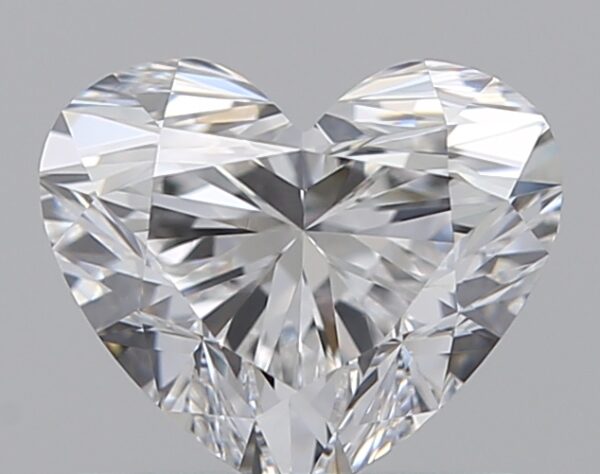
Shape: heart
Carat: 0.73
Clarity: VVS2
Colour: D
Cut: EX
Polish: EX
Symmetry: EX
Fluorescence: N
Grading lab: GIA
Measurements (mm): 5.29 x 6.26 x 3.74